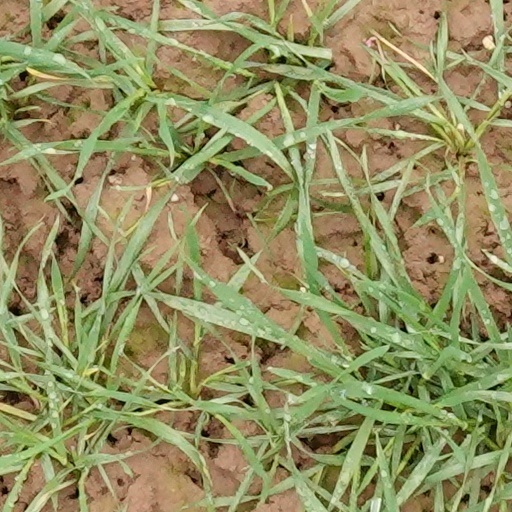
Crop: wheat